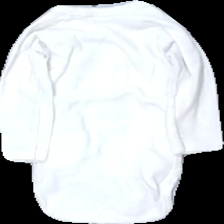
View: back
Type: Top
Category: Children
Brand: Not in the list
Brand text on label: absorba
Colors: White, Blue, Green
Material: 100% bomull
Pattern: Other
Cut: V-collar
Size: 60
Season: All
Stains: Minor
Damage: smuts fläck
Damage location: bottom center
Damage 2: nopprigt
Damage 2 location: middle center
Damage 3: nopprigt
Damage 3 location: middle center
Price range: <50
Recommended usage: Export
Description: långärmad body med tryck